Congo–Nile Divide

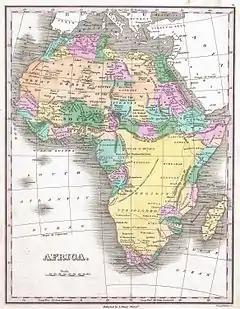
An 1827 map, where the Congo basin was thought to be much smaller, and the Nile to originate in the Mountains of the Moon, to the west of today's South Sudan. The coastline is depicted accurately, but the interior and the Great Lakes were unknown.

In the south, the divide runs from a point near the southwest corner of Lake Victoria in a southwesterly direction through Tanzania and Burundi to the mountains that form the eastern wall of the Albertine Rift. The divide runs northward along the crest of these mountains to the east of Lake Tanganyika and Lake Kivu.